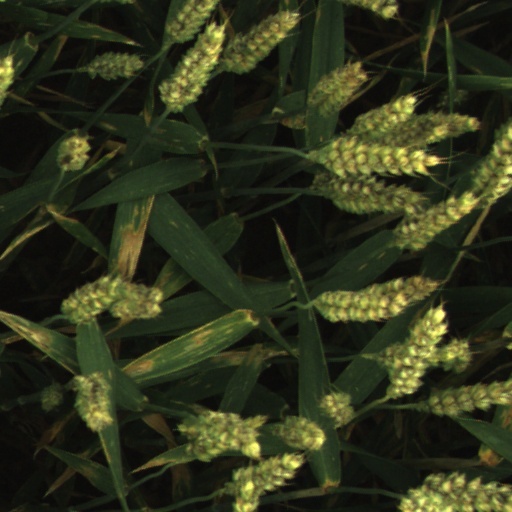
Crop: wheat